Funerary art

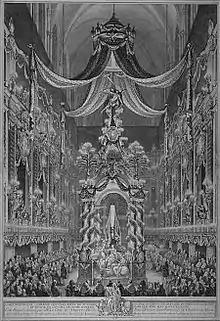
"Castrum doloris" for Queen Katarzyna Opalińska of Poland, erected in Notre Dame de Paris in 1747

The Catacombs of Rome contain most of the surviving Christian art of the Early Christian period, mainly in the form of frescos and sculpted sarcophagi. They show a Christian iconography emerging, initially from Roman popular decorative art, but later borrowing from official imperial and pagan motifs. Initially, Christians avoided iconic images of religious figures, and sarcophagi were decorated with ornaments, Christian symbols like the Chi Rho monogram and, later, narrative religious scenes. The Early Christians' habit, after the end of their persecution, of building churches (most famously St Peter's, Rome) over the burial places of martyrs who had originally been buried discreetly or in a mass grave perhaps led to the most distinctive feature of Christian funerary art, the church monument, or tomb inside a church. The beliefs of many cultures, including Judaism and Hinduism as well as classical paganism, consider the dead ritually impure and avoid mixing temples and cemeteries (though see above for Moche, and below for Islamic culture). An exception in the Classical World were the Lycians of Anatolia. There are also the Egyptian mortuary-temples, where the object of worship was the deified royal person entombed, but Egyptian temples to the major gods contained no burials. An extreme example was ancient Delos.